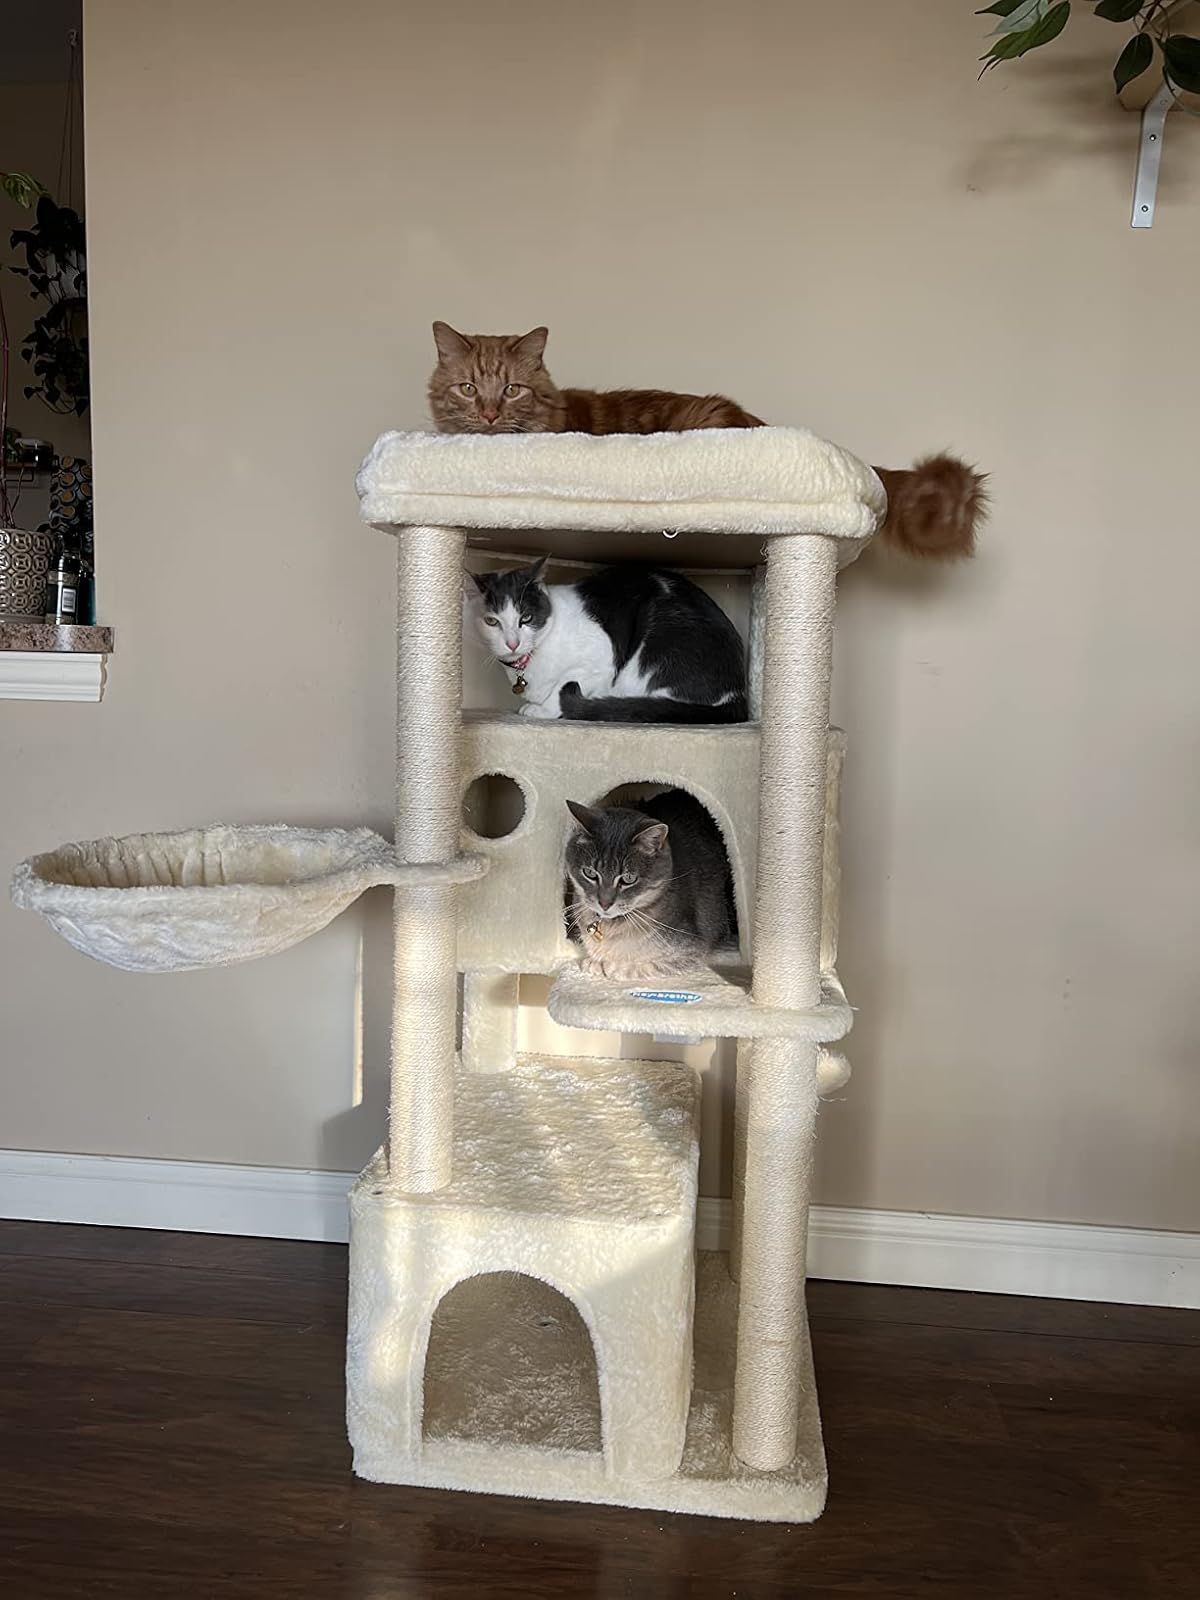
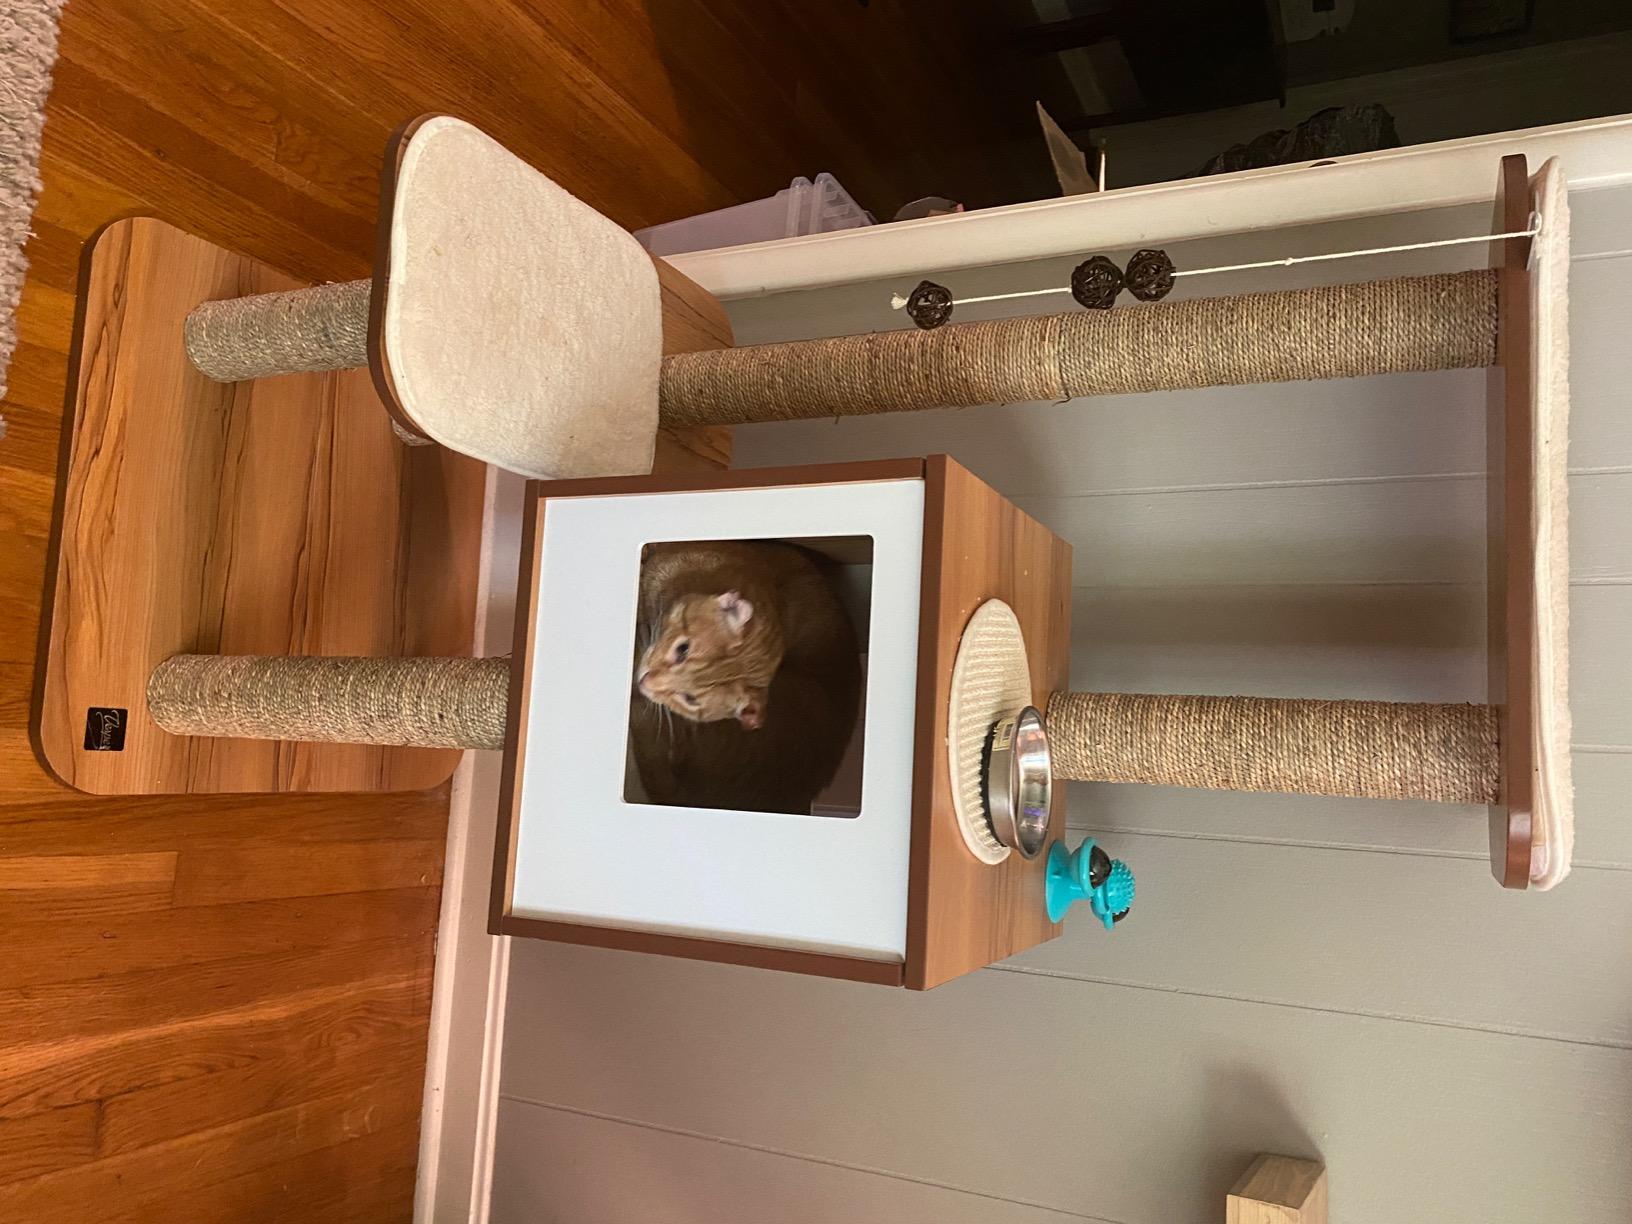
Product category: items_cat tree
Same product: no